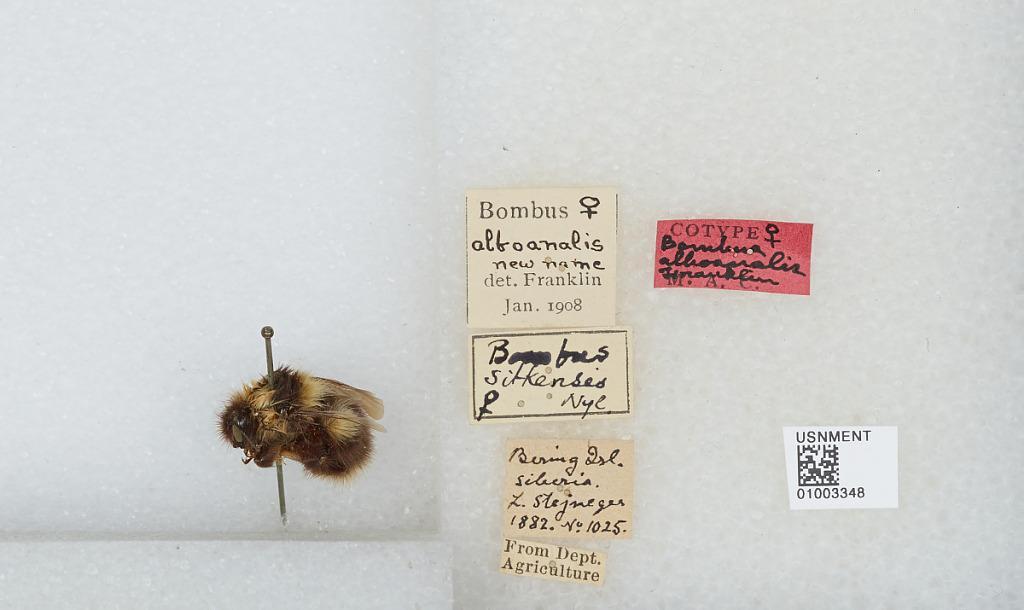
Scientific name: Bombus (Pyrobombus) jonellus (Kirby)
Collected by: L. Stejneger
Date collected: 1882--
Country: Russia
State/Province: Kamtsjatka
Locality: Bering Island
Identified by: Franklin